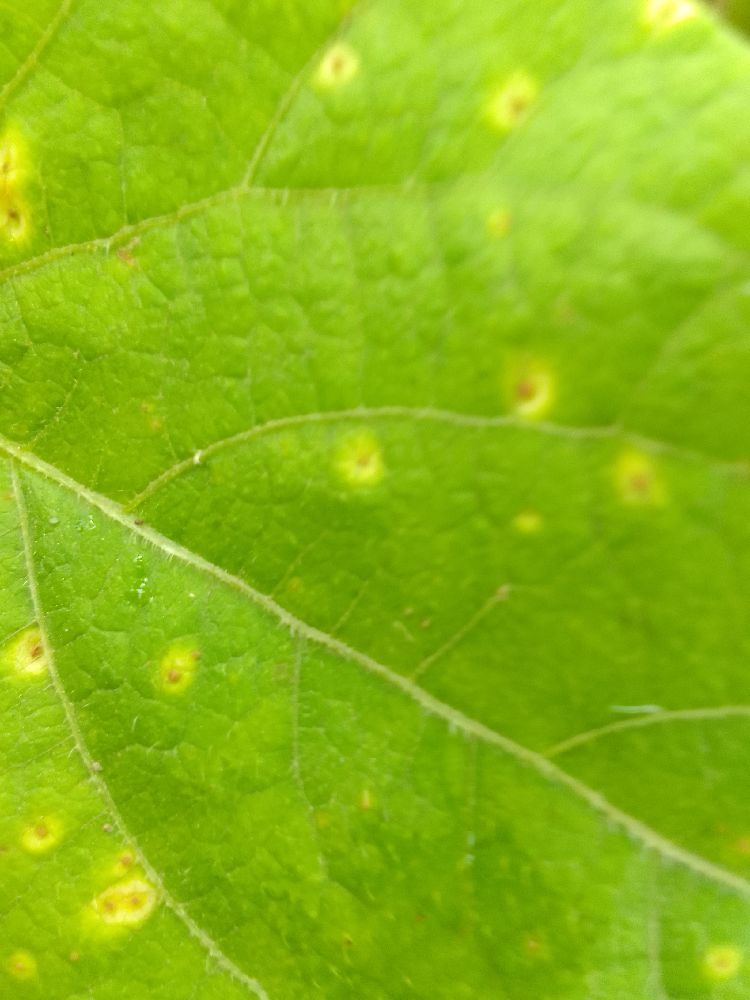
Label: rust